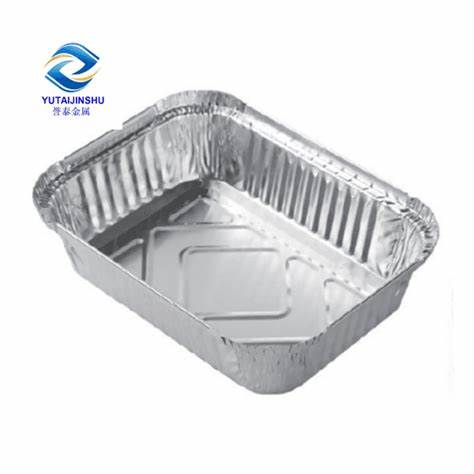
Waste category: metal